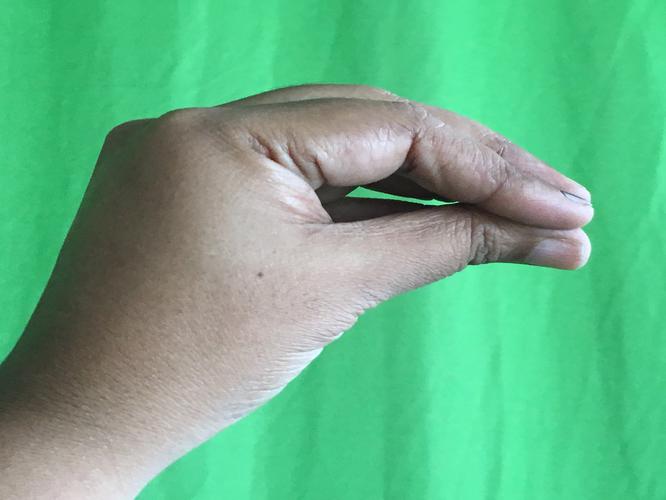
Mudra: Mukulam
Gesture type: single_hand